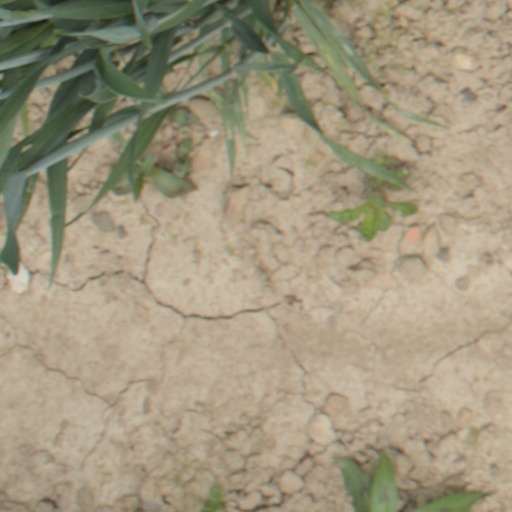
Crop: wheat